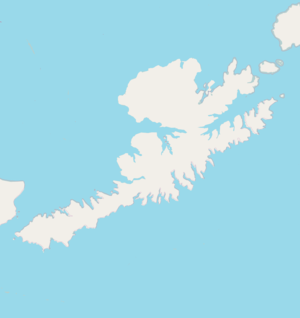
Unalaska (ø)
Kort over Unalaska
Unalaska er en ø i Fox-øerne, der er en del af Aleuterne i den amerikanske stat Alaska. Øen har et areal på 2.722 km² og har 1.759 indbyggere. Den største by er Unalaska, der dels ligger på øen af samme navn, dels på den lille ø Amaknak, der ligger lige ved hovedøen. Størstedelen af byens befolkning bor på Amaknak.